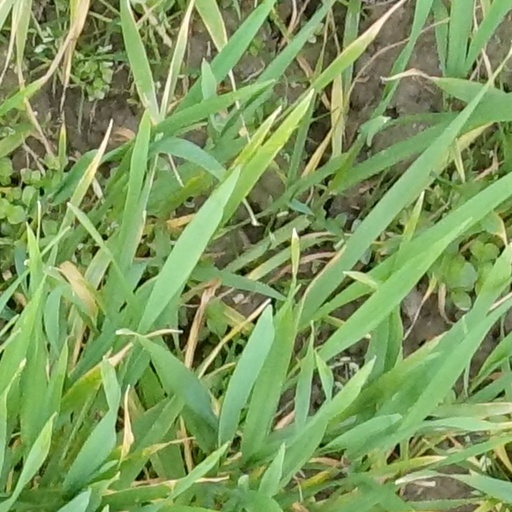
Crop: wheat